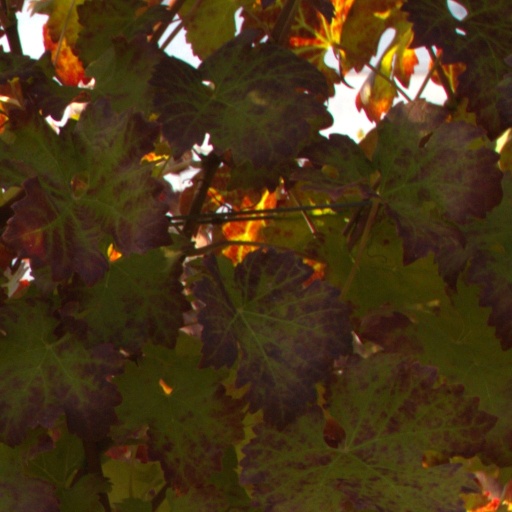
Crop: grape